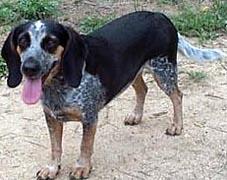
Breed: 217-n000050-bluetick